List of people who have run across Australia

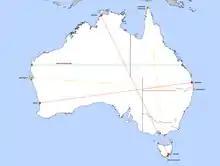
Map depicting the geographical extremes of Australia, and the cities at each point of the compass

People who choose to run across Australia can choose to run from either of the geographical extremes of the continent, or from directly opposed cities on opposite shores. The westernmost geographical extreme of Australia is Steep Point, whereas the easternmost extreme is Cape Byron. Similarly, the northernmost geographical extreme is Cape York Peninsula, and the southernmost is the South East Cape. The distance between the east and west as the crow flies is , or from north to south†. The westernmost capital city in Australia is Perth, and the easternmost capital city is Brisbane. The northernmost city is Darwin, and the southern to the southernmost city is Hobart.